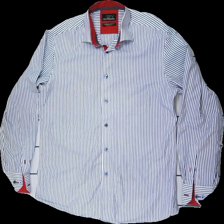
View: front
Type: Shirt
Category: Men
Brand: Not in the list
Brand text on label: Finest Shirtmaker
Colors: Blue, White, Red
Material: 77% cotton, 23% nylon
Pattern: Striped
Cut: Regular
Stains: Minor
Damage: worn out collar
Price range: <50
Recommended usage: Export